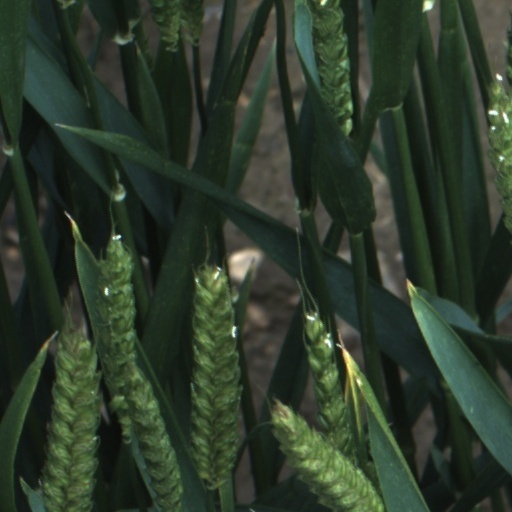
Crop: wheat